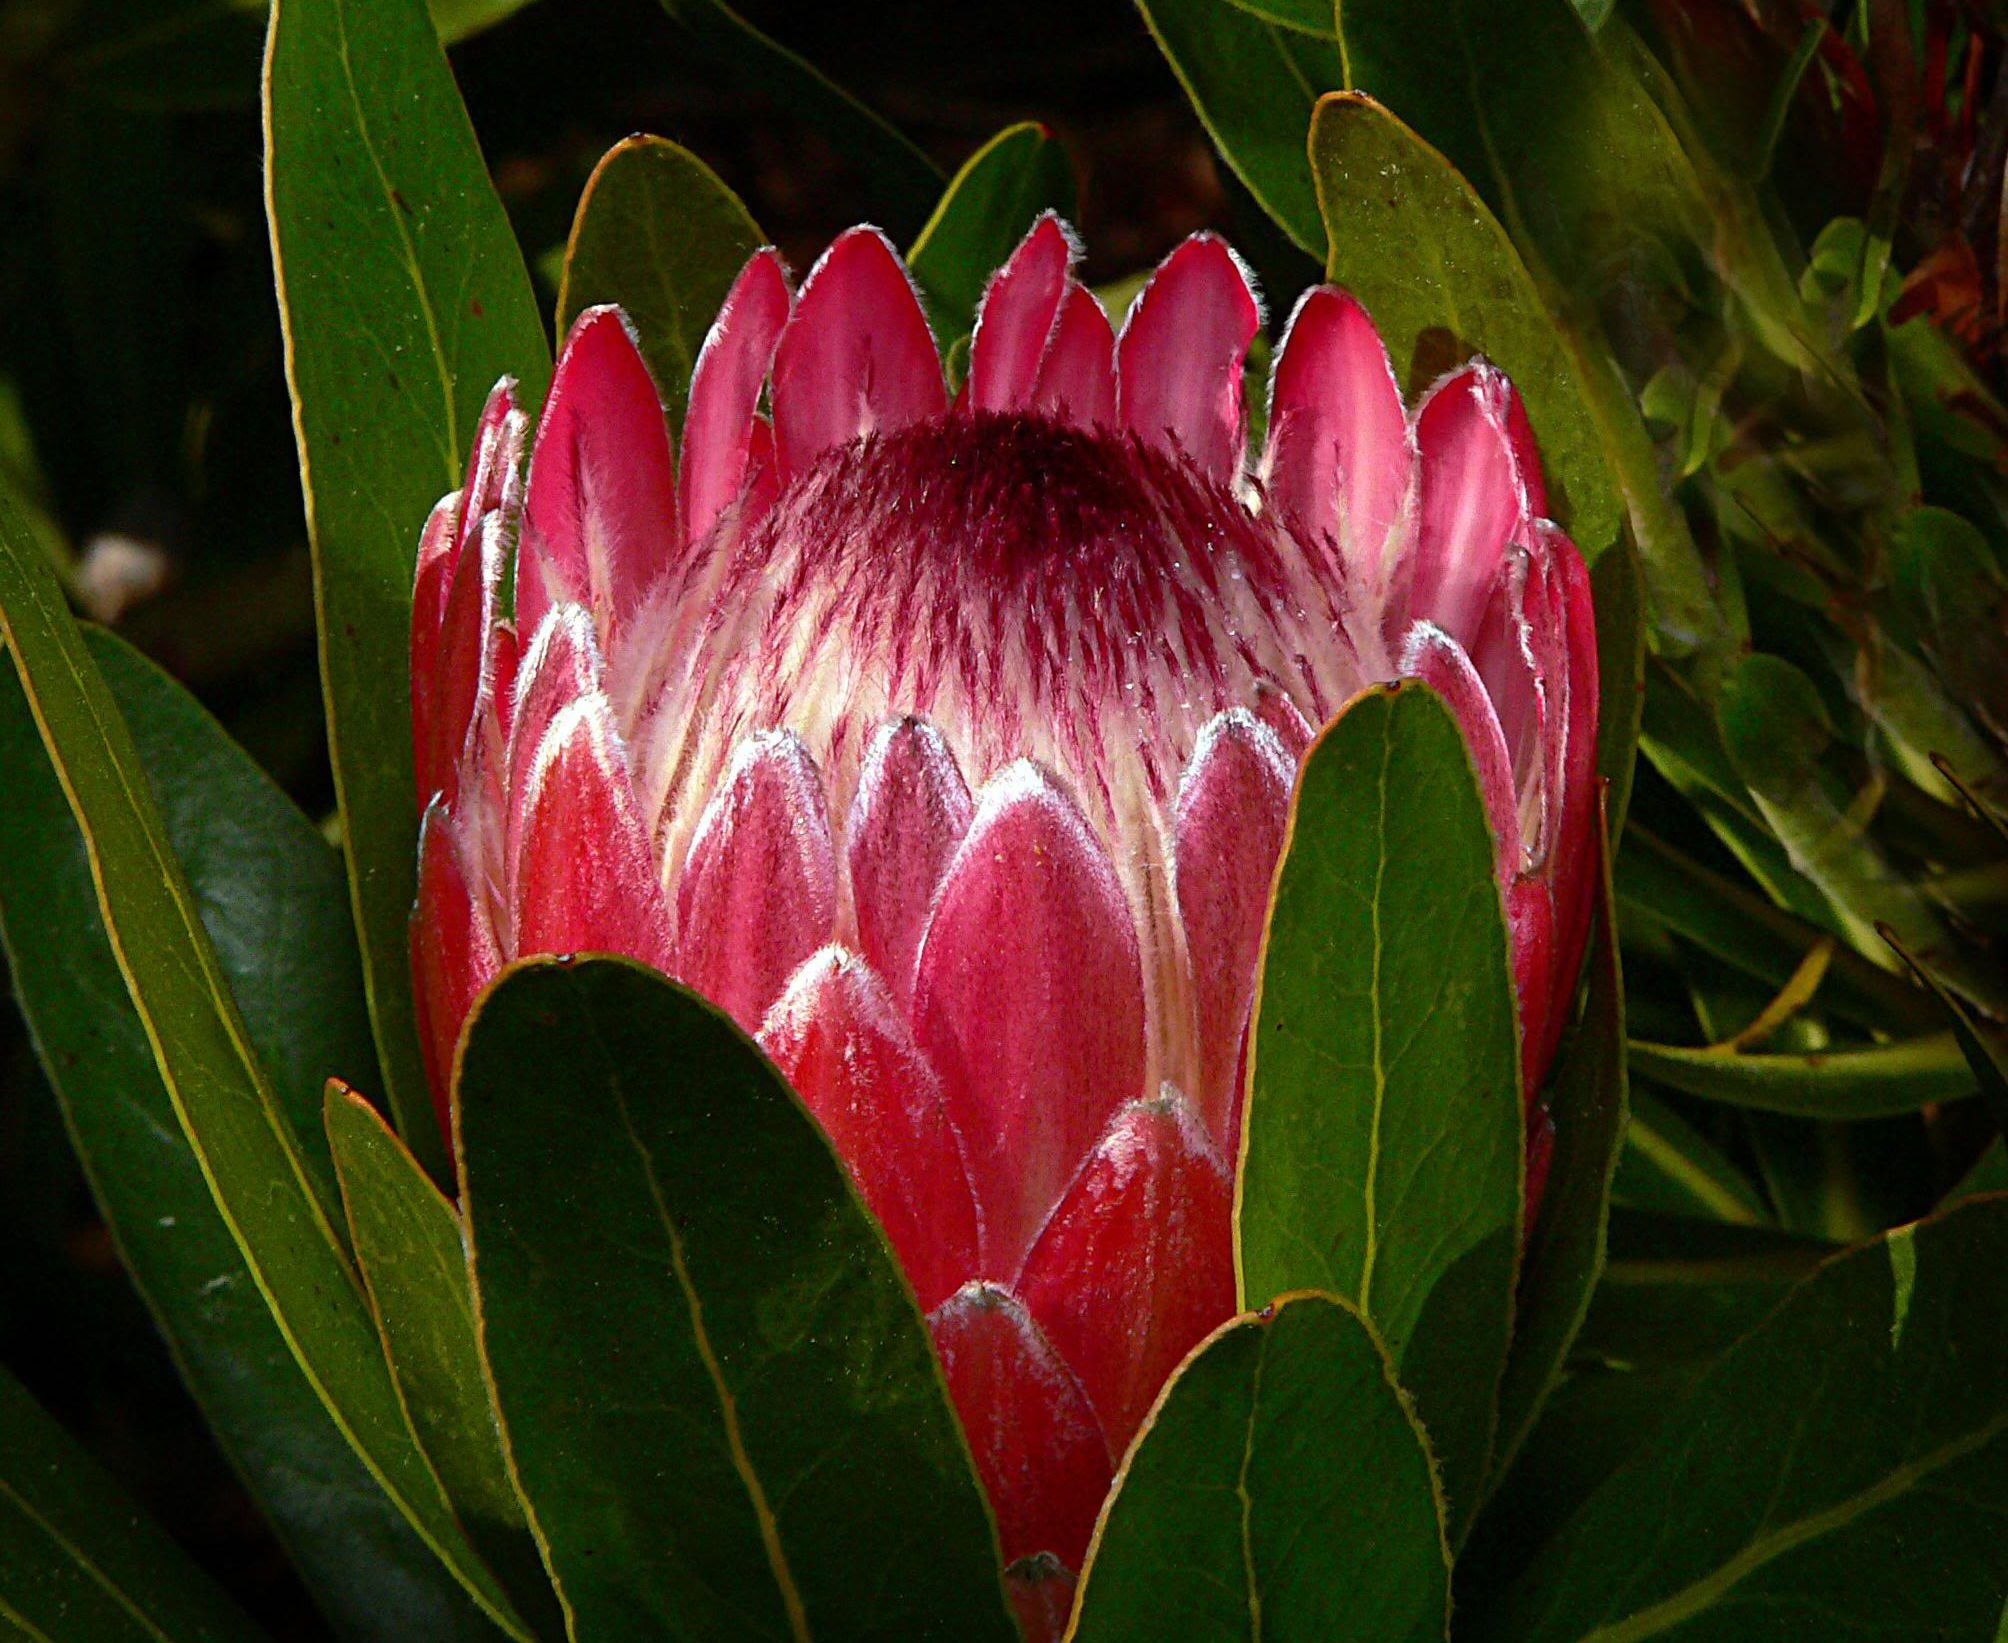
blossom, plant, leaf, flower, petal, red, botany, flora, publicdomain, proteaaristata, macro photography, flowering plant, plant stem, land plant, proteales